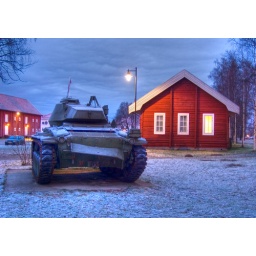
Norge / Norway - Akershus - Romerike - Ullensaker - Gardermoen(Krogen has his office in the red house)